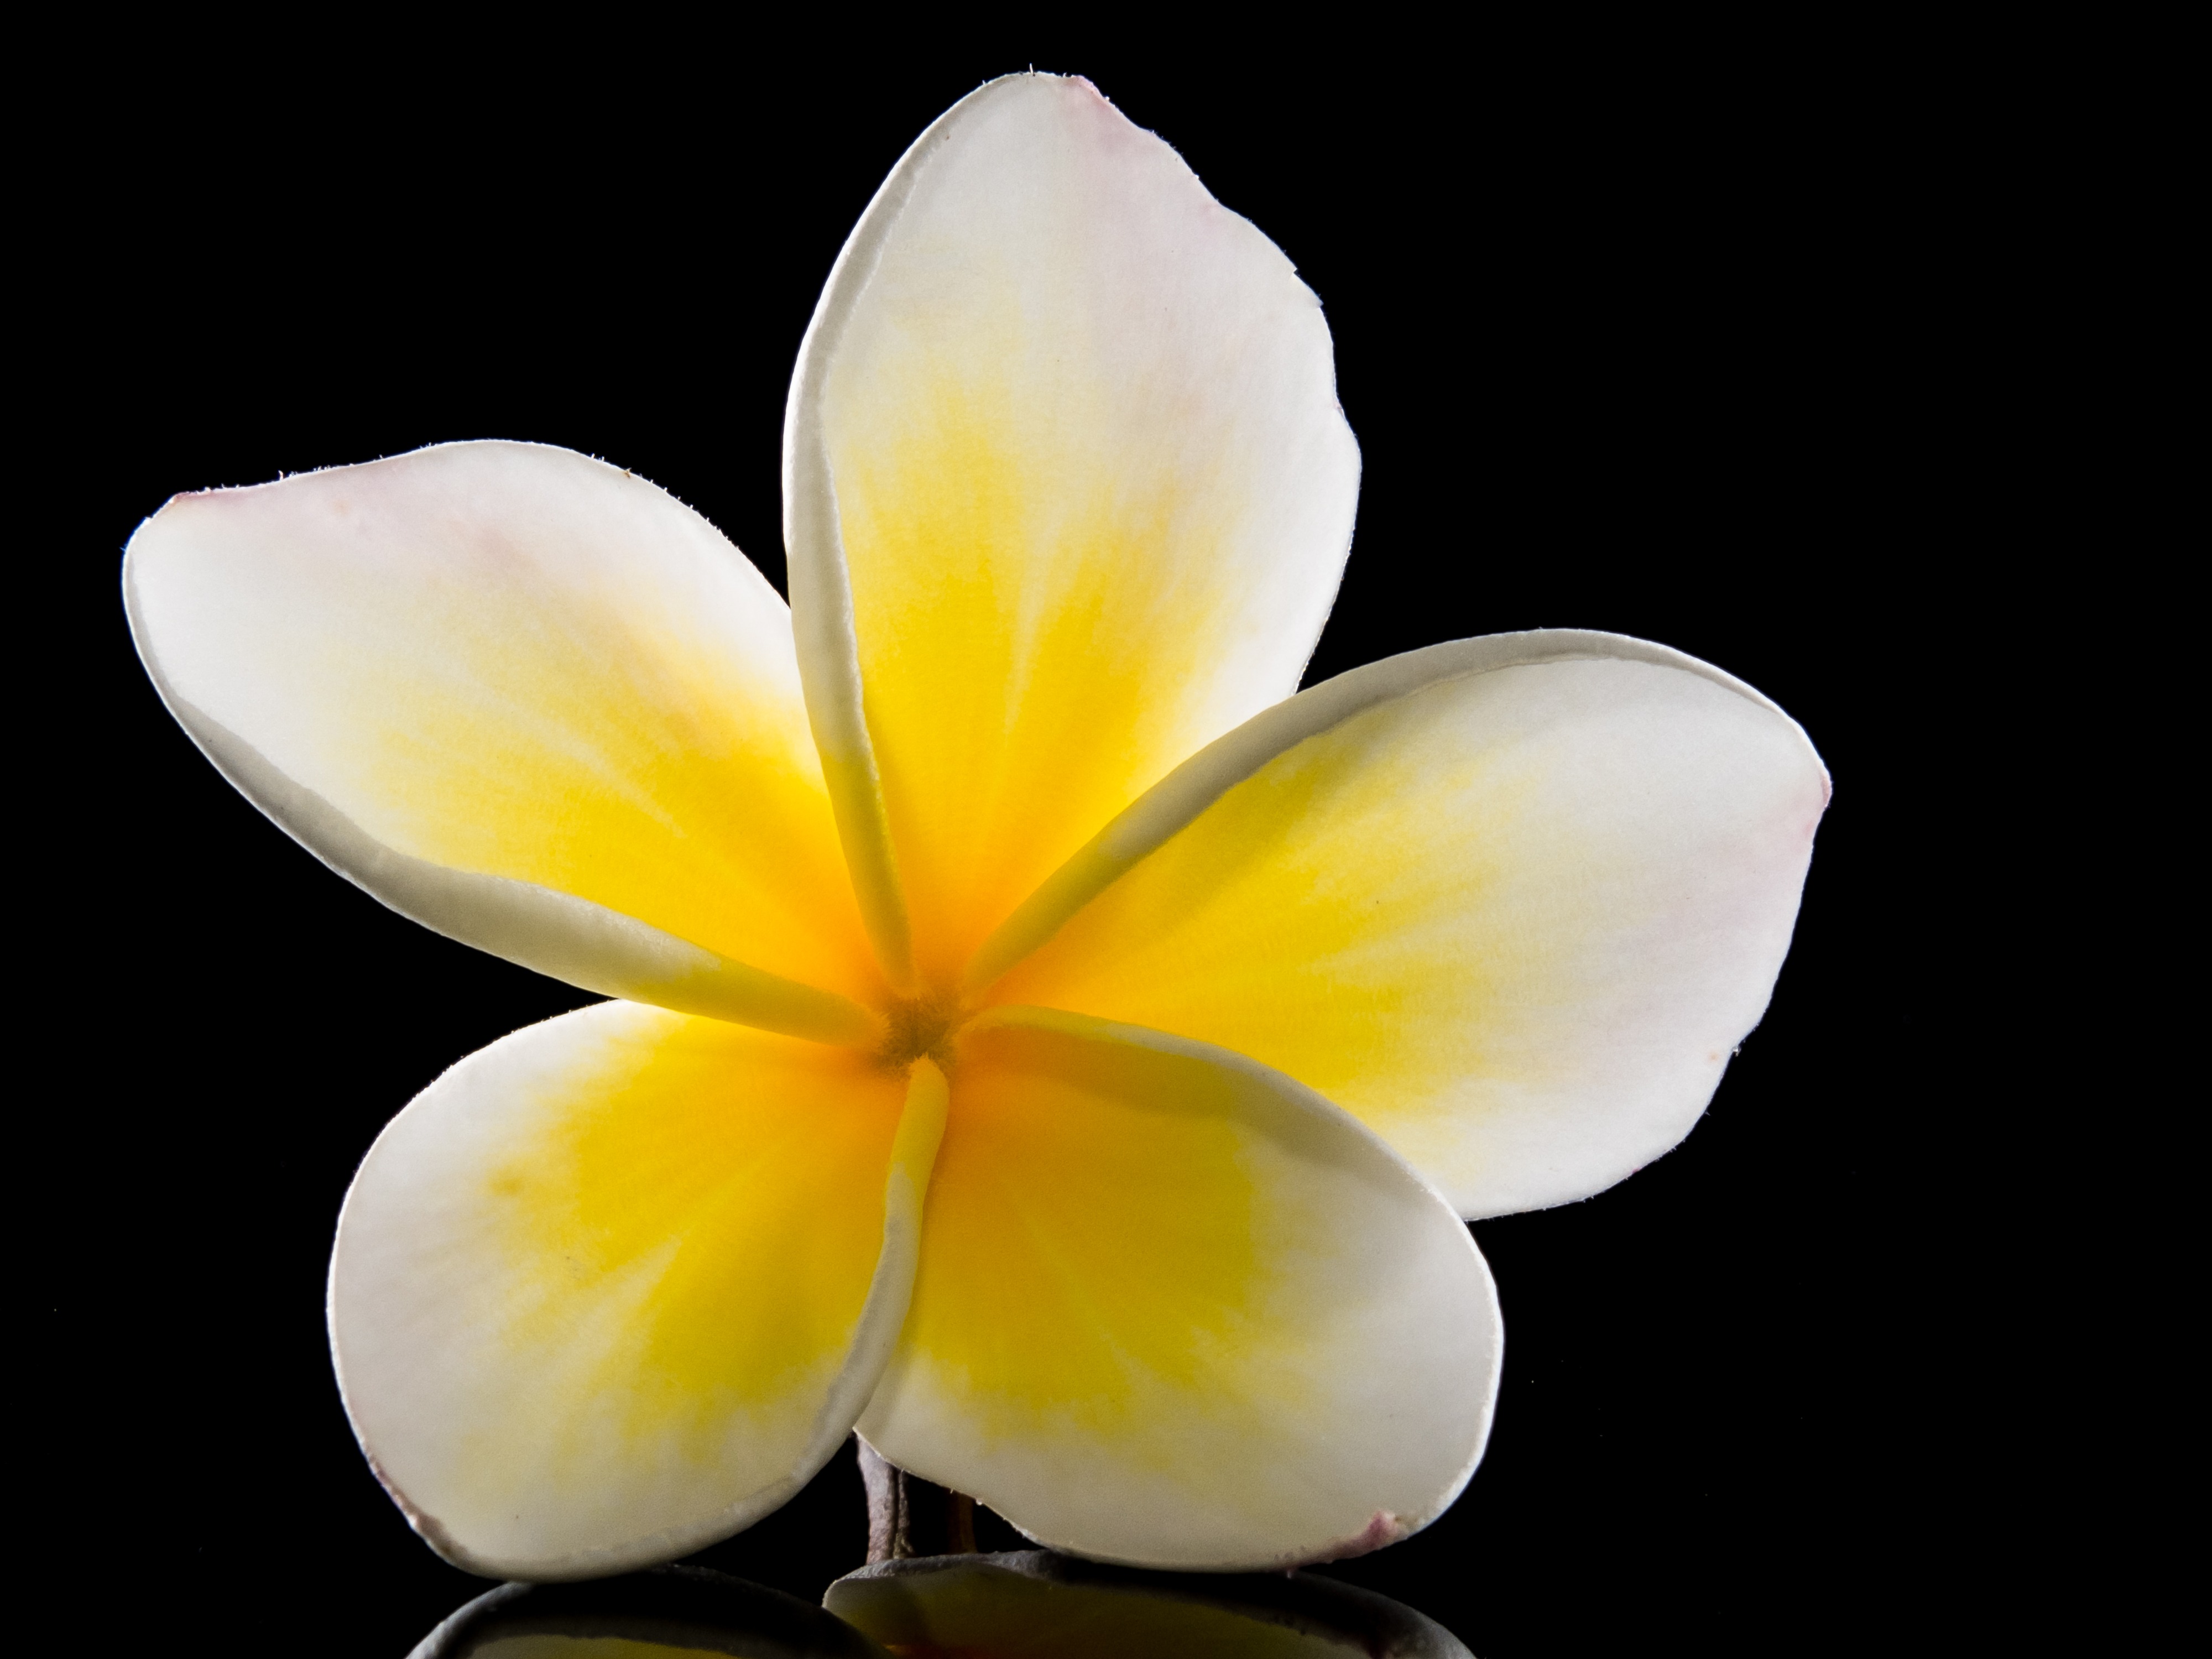
blossom, plant, white, photography, flower, petal, bloom, yellow, flora, close up, petals, beautiful, crocus, exotic, apocynaceae, plumeria, macro photography, ornamental plant, inflorescence, frangipani, flowering plant, ornamental flower, white yellow, temple tree, dog gift greenhouse, national flower, land plant, moth orchid, frangipandi, flor de cebo, west indian frangipani, plumeria alba, calyx lobes